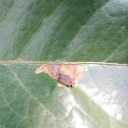
Label: Miner